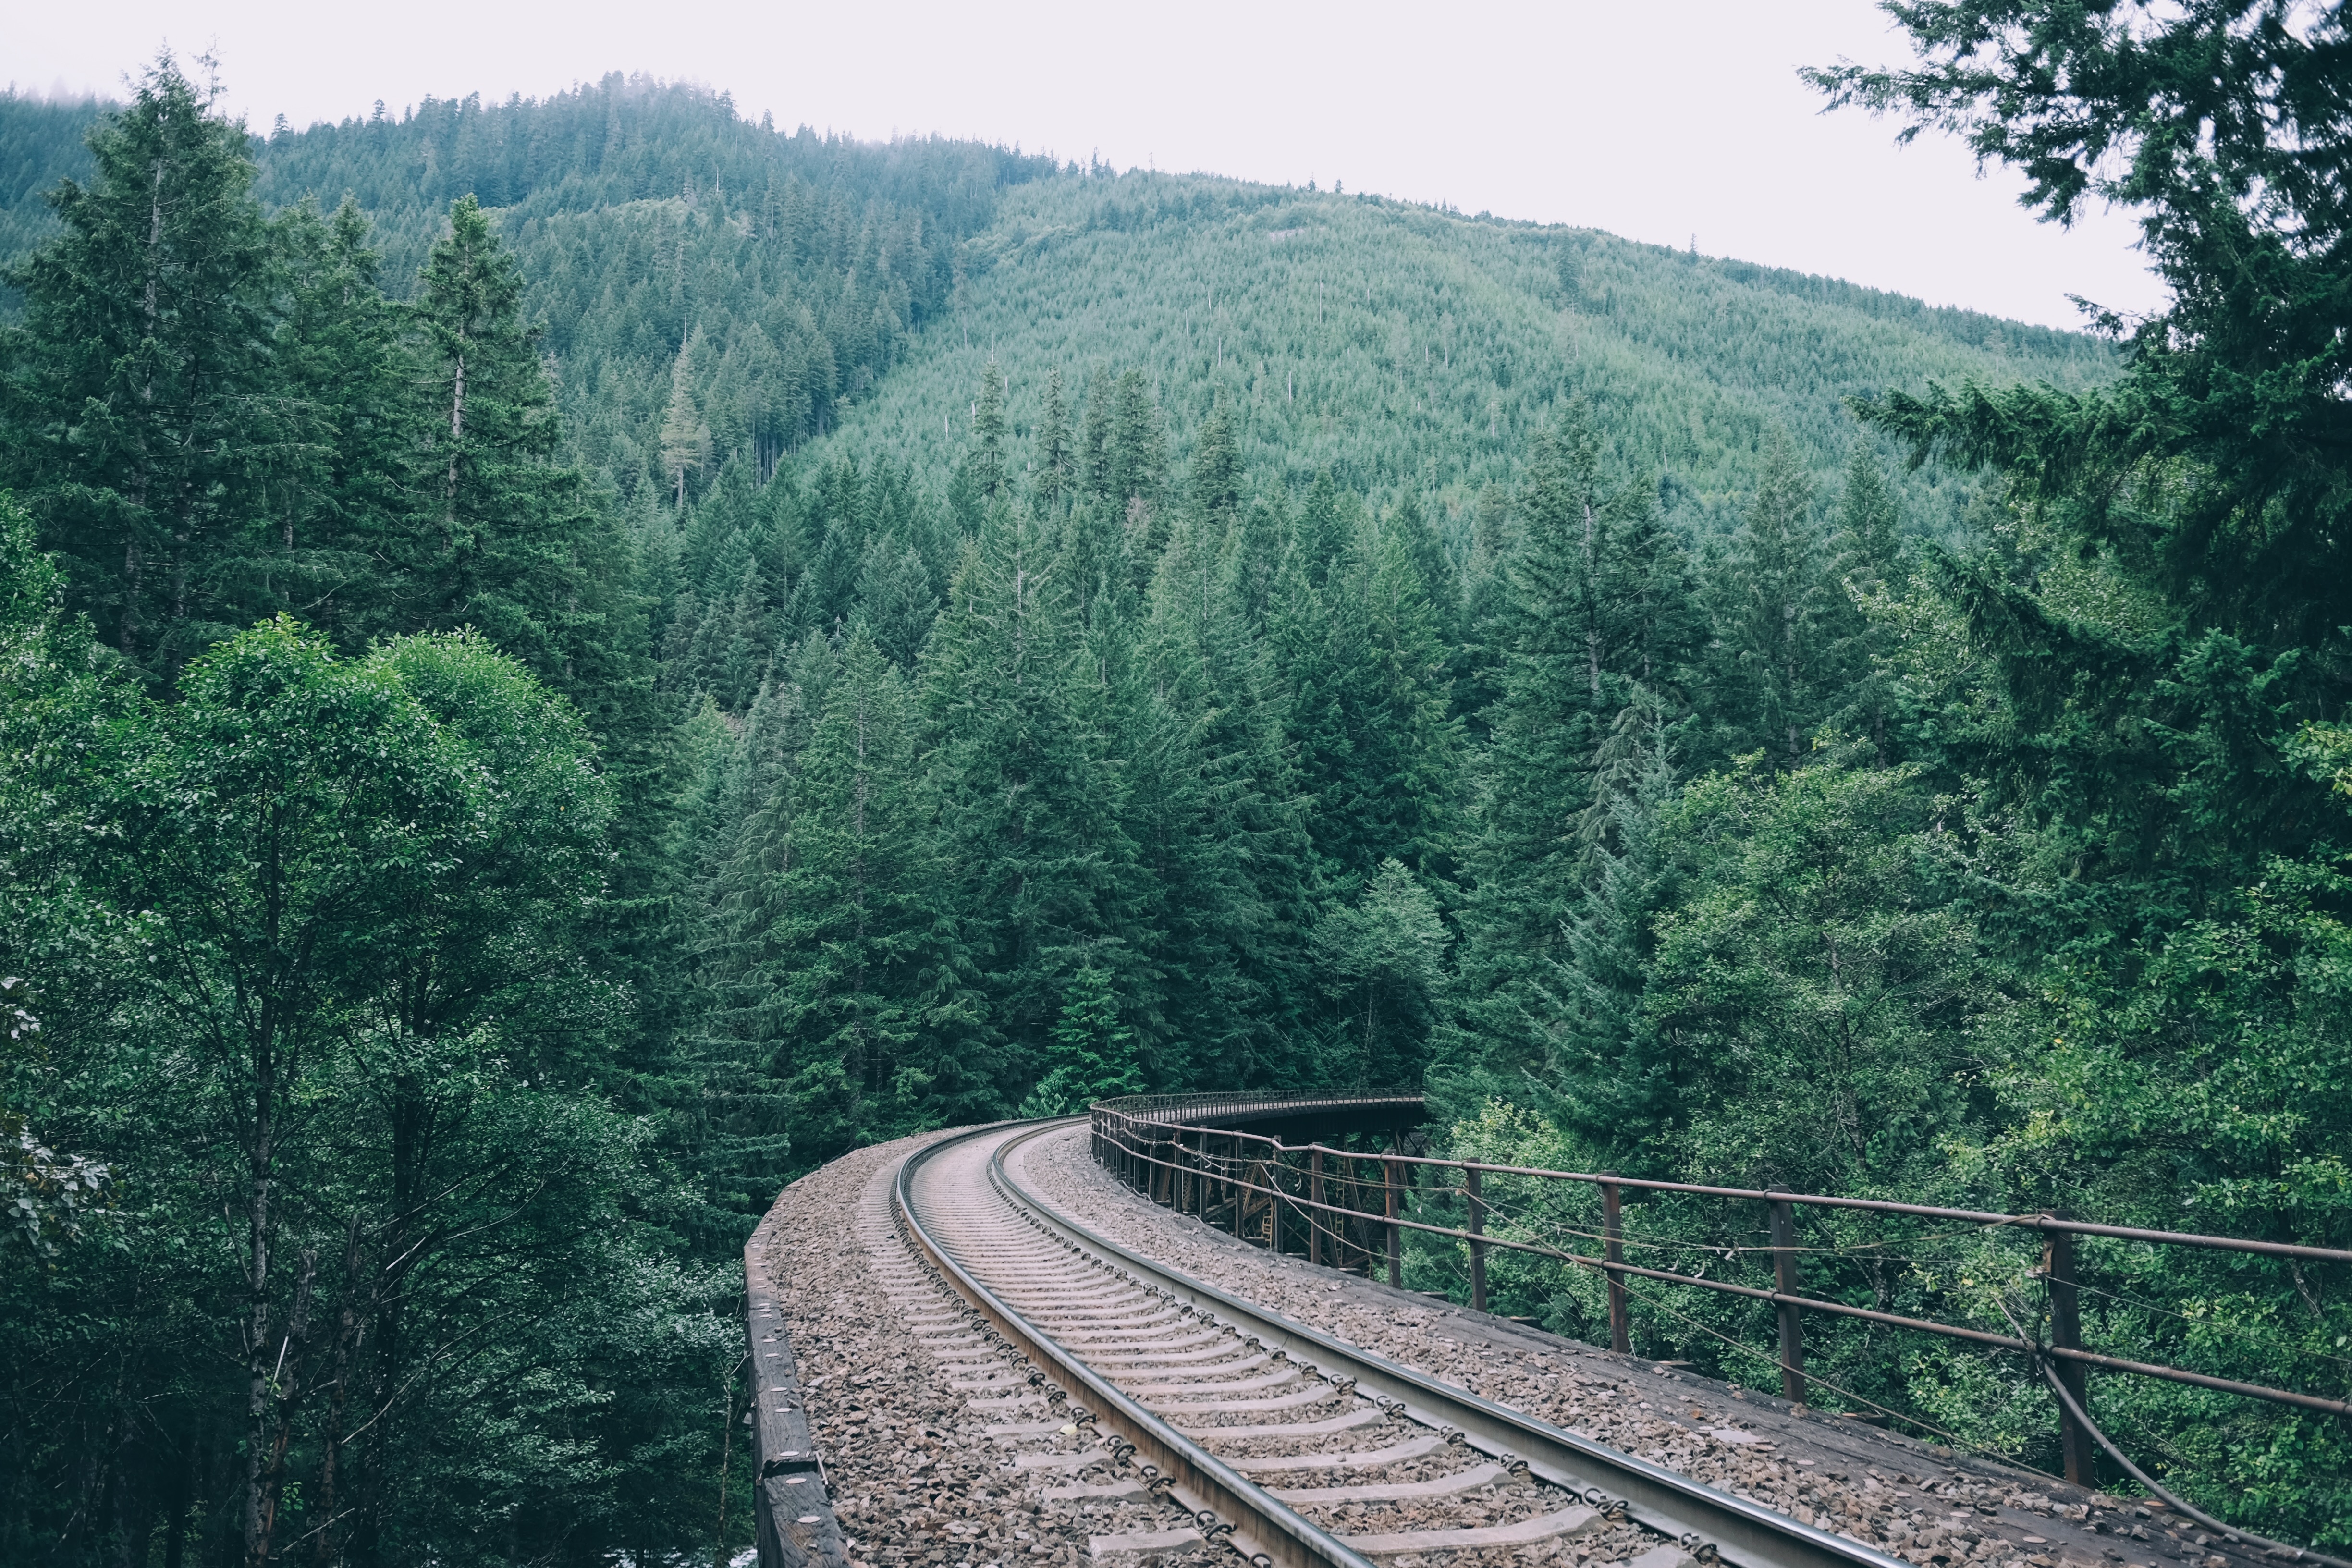
nature, forest, mountain, wood, track, railway, road, summer, transport, green, curve, vehicle, scenic, trees, outdoors, woods, daylight, rail transport, mountain pass, guidance, rolling stock, transportation system